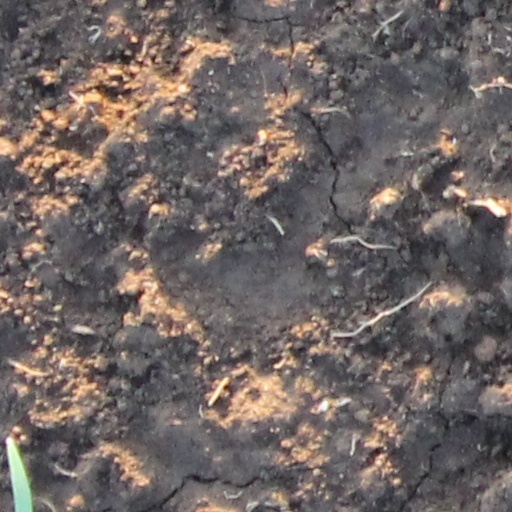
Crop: wheat